Yushan weather station

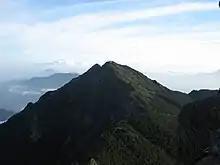
Yushan weather station on the top of Yushan's Northern Peak

It is the highest weather station in Northeast Asia and the highest building in Taiwan. It sits at an elevation of above sea level. A large pane of glass which provides panoramic views of the mountain was airlifted to the site by a National Airborne Service Corps helicopter.